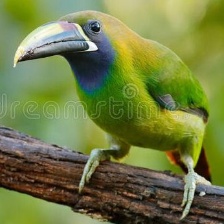
Species: BLUE THROATED TOUCANET
Scientific name: AULACORHYNCHUS CAERULEOGULARIS
ImageNet parent category: toucan